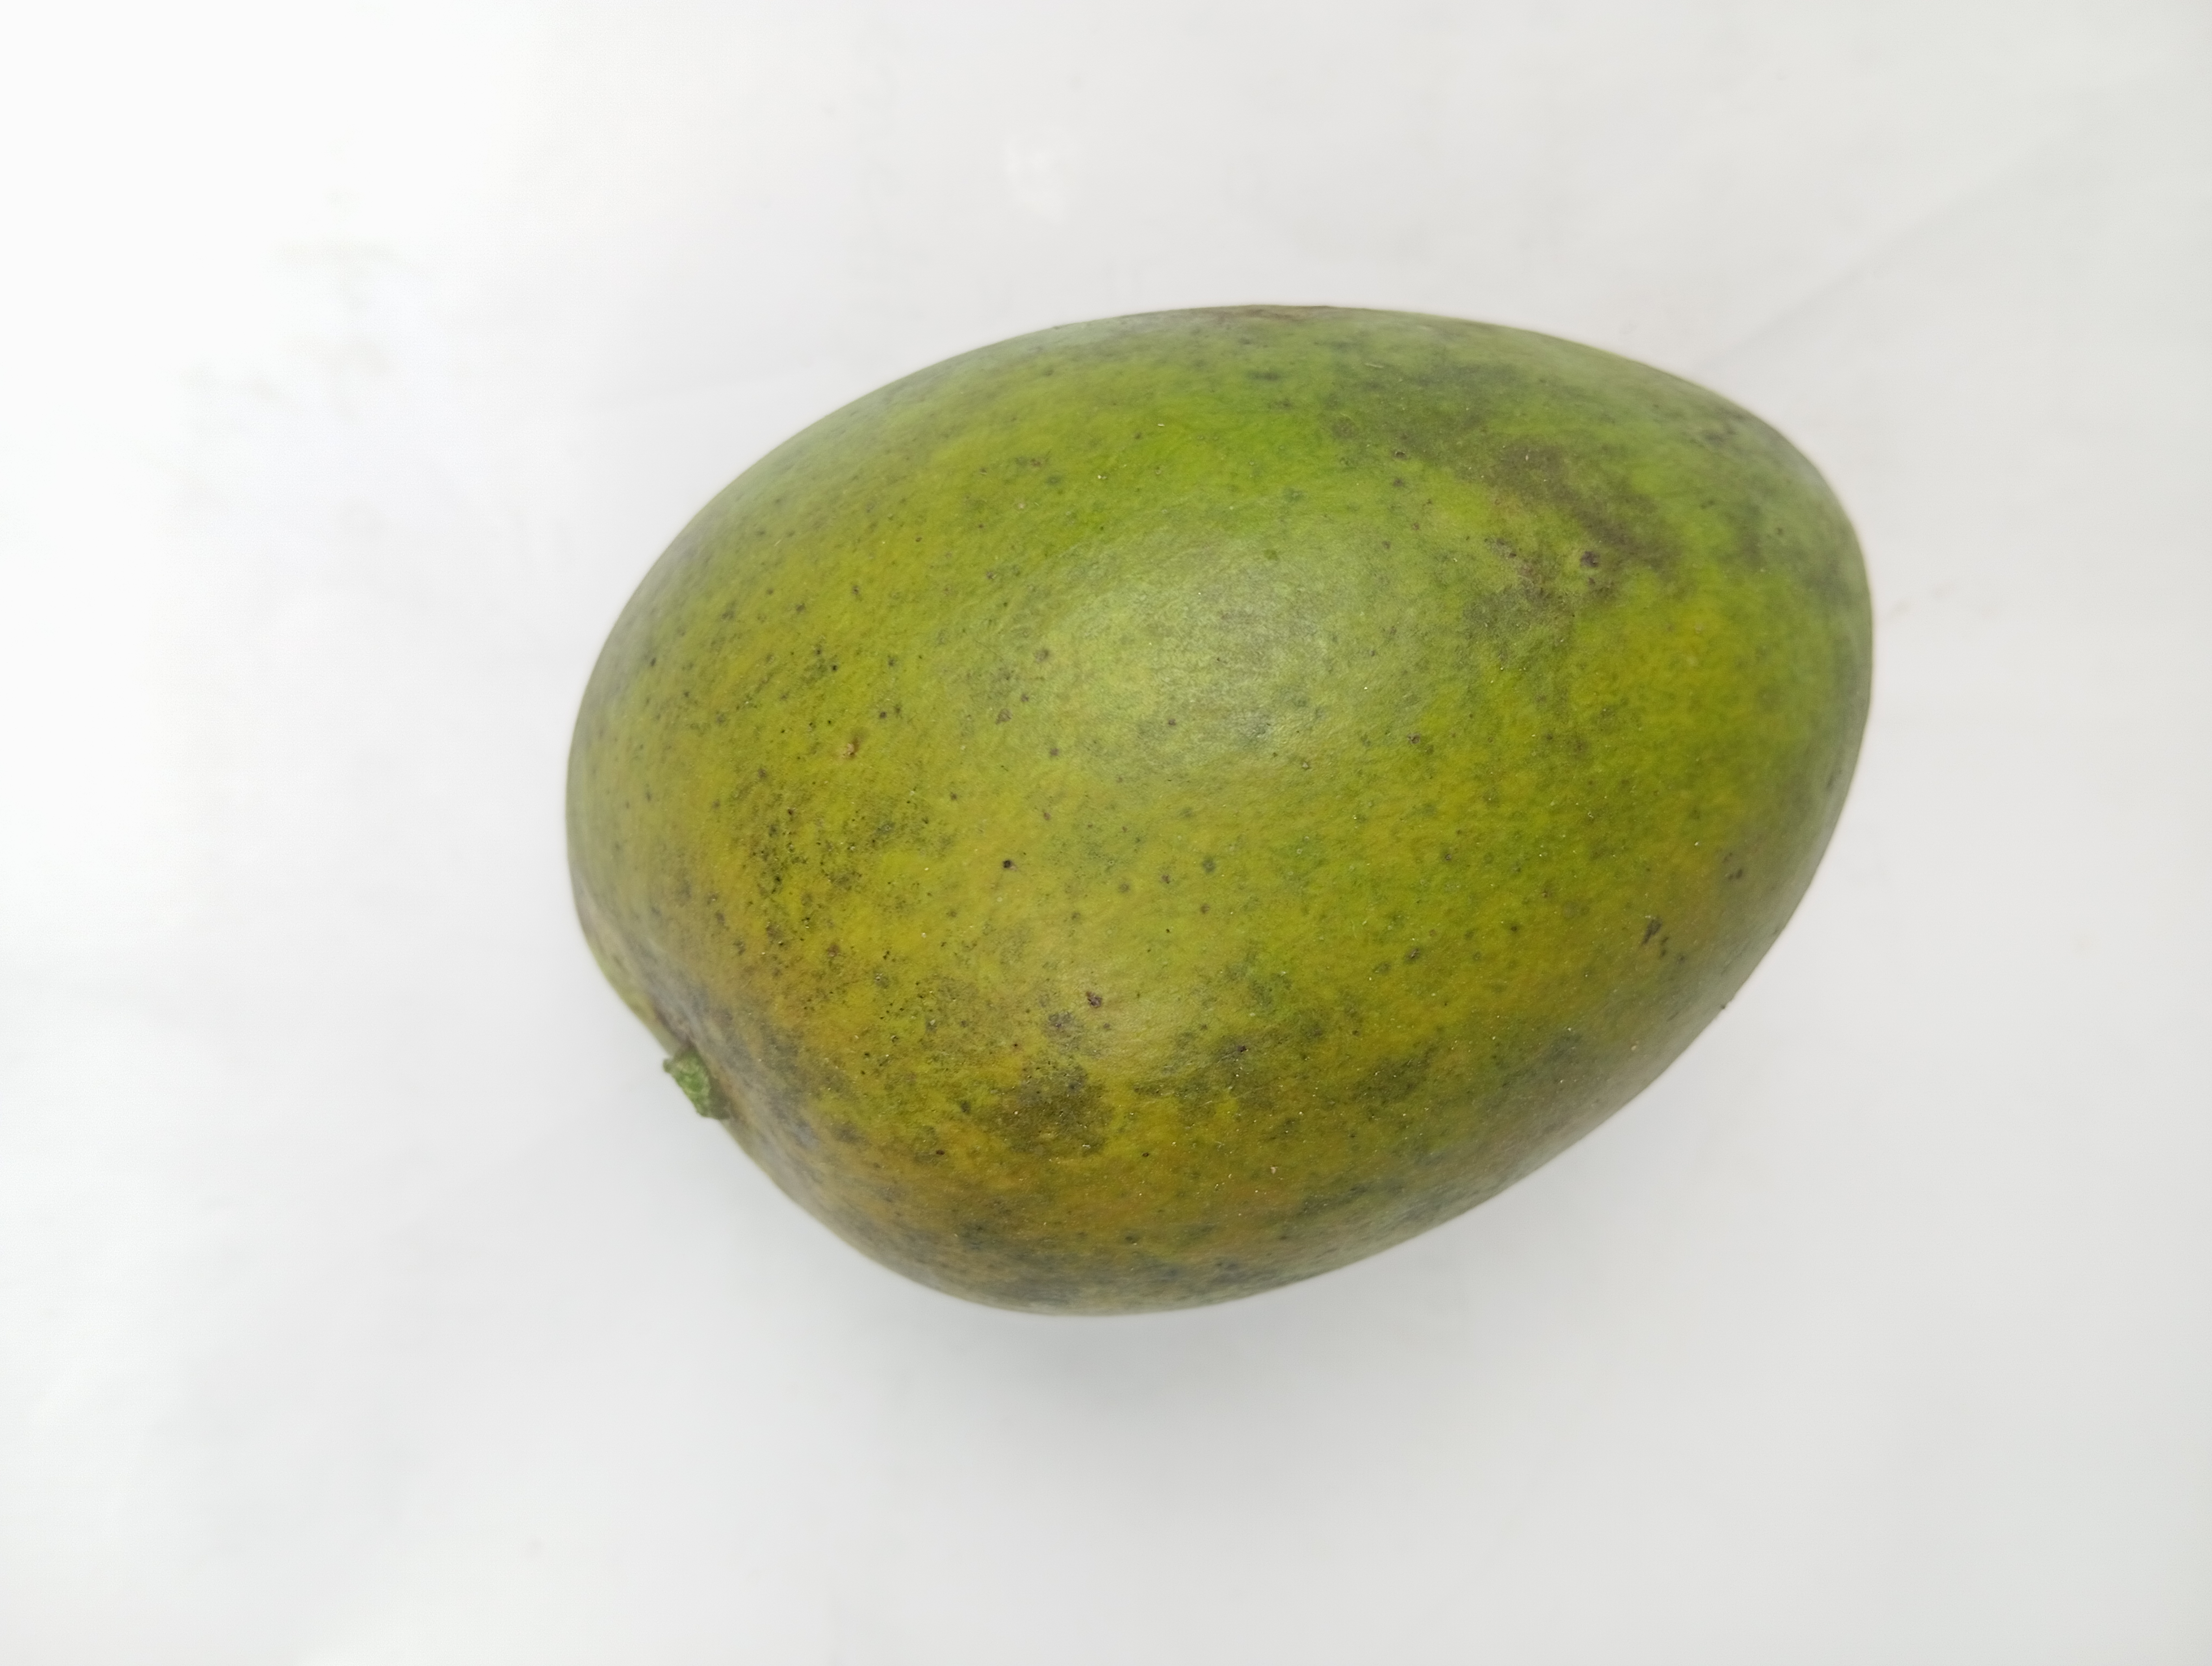
Mango variety: Harivanga